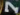
Number: 7